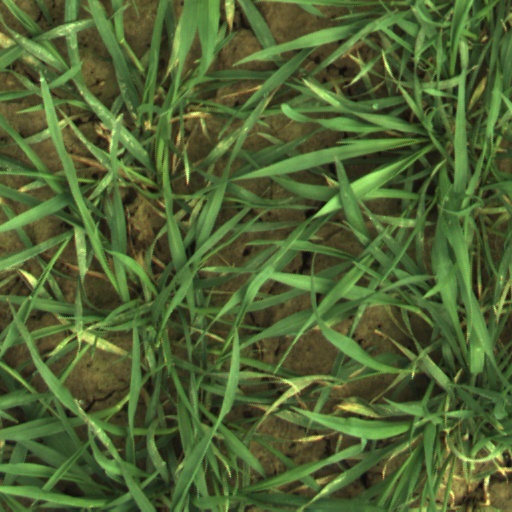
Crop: wheat